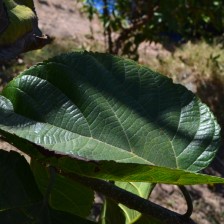
Variety: TaiwanStraberry